Hand-kissing

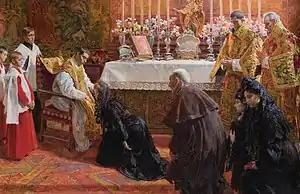
"The first Mass" (1907) by Enrique Simonet.

Hand-kissing is a greeting gesture that indicates courtesy, politeness, respect, admiration, affection or even devotion by one person toward another. A hand-kiss is considered a respectful way for a gentleman to greet a lady. Today, non-ritual hand-kissing is rare and takes place mostly within conservative class or diplomatic contexts. Today, the hand kiss has largely been replaced by a kiss on the cheek or a handshake.